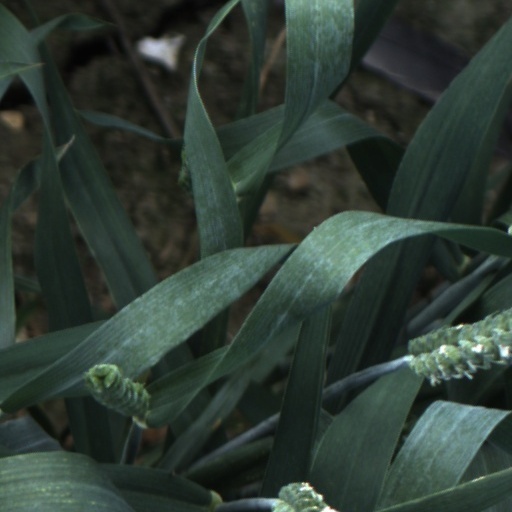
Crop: wheat